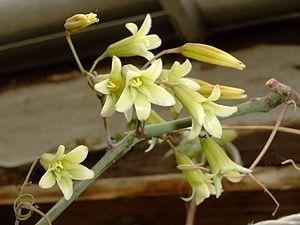
Adenia est un genre de plantes à fleurs de la famille des Passifloraceae, originaire principalement d'Afrique tropicale, de Madagascar et d'Asie. Certaines espèces du genre sont xérophytes.